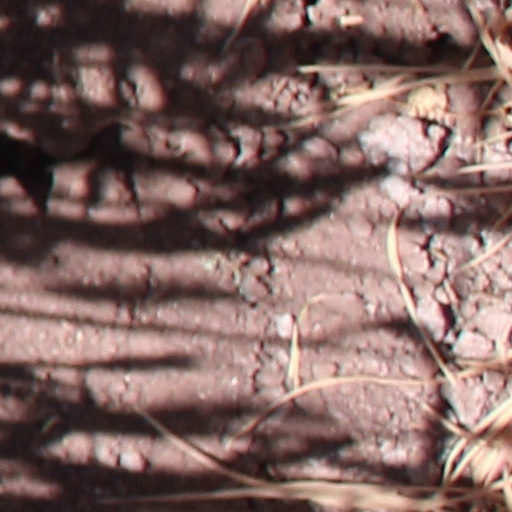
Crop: wheat